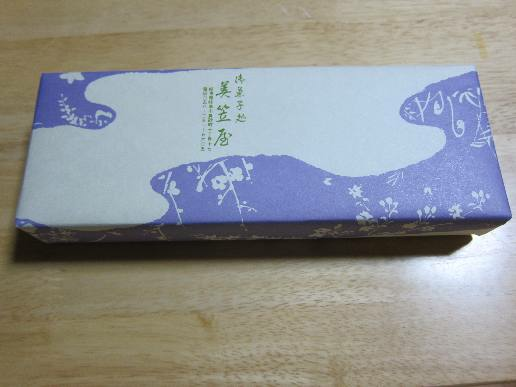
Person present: No